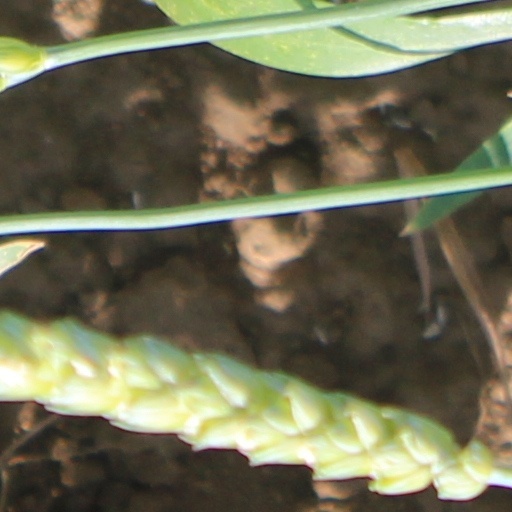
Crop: wheat